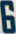
Number: 6